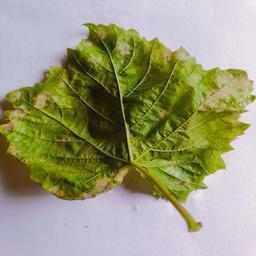
Label: Downy Mildew